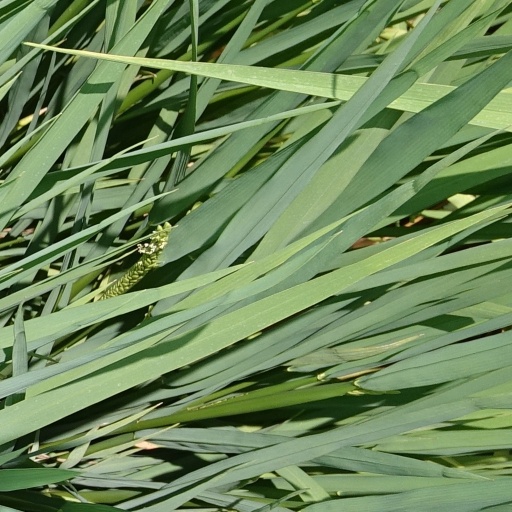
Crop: rice